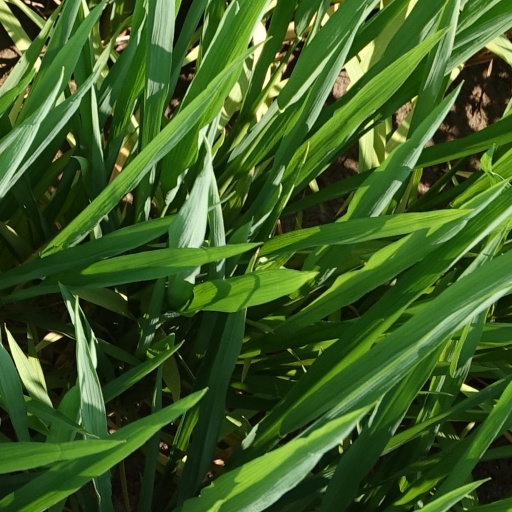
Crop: rice